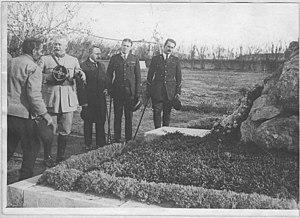
reportage photographique de l'armée française.
Les vêpres grecques, ou événements de novembre, sont les combats qui opposent, le 1ᵉʳ décembre 1916, des troupes loyalistes du royaume de Grèce à des forces franco-britanniques débarquées à Athènes afin d’y réquisitionner des armes. Le surnom de « vêpres grecques » donné, en Europe occidentale, au massacre qui s'ensuit fait référence aux vêpres siciliennes de 1282, durant lesquelles les troupes du roi angevin Charles Iᵉʳ furent systématiquement massacrées par la population sicilienne. En Grèce, les combats sont, par contre, appelés événements de novembre, du fait du maintien du calendrier julien dans le pays.